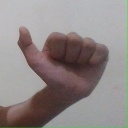
अक्षर: त